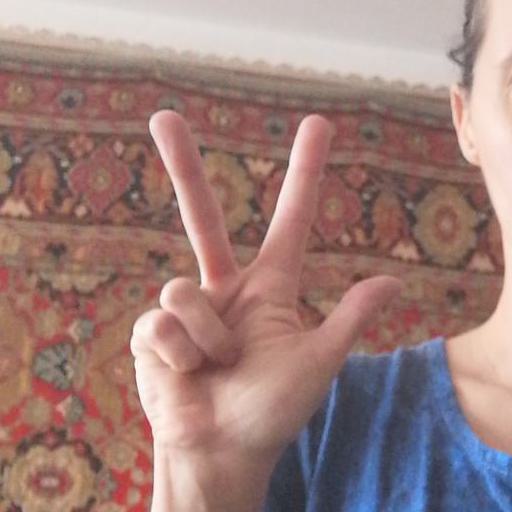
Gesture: three2